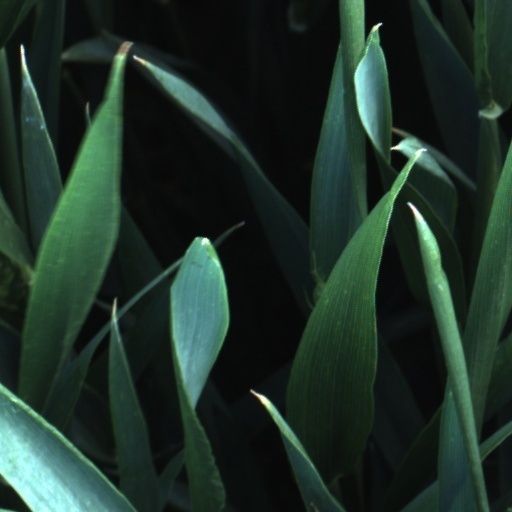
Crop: wheat